Richard Kindersley

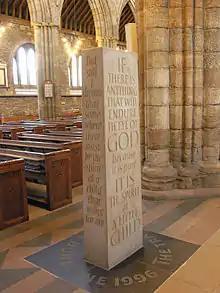
Dunblane massacre memorial

He has also constructed a modern stone circle called "The Millennium Stones" created during 1998 to 1999 in Gatton Park Surrey, to mark the double millennium from AD1 to AD2000. The first stone in the series is inscribed with the words from St John's Gospel, "in the beginning the word was". The subsequent nine stones are carved with quotations contemporary with each 200 year segment, ending with the words of T. S. Eliot.